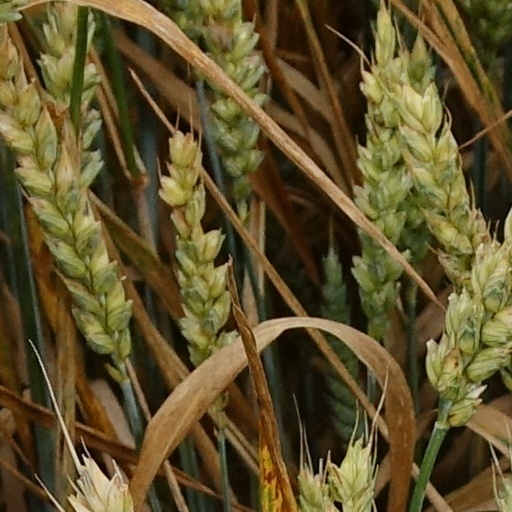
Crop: wheat